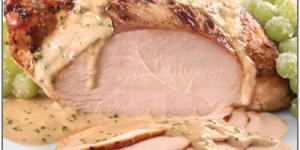
pavo milano